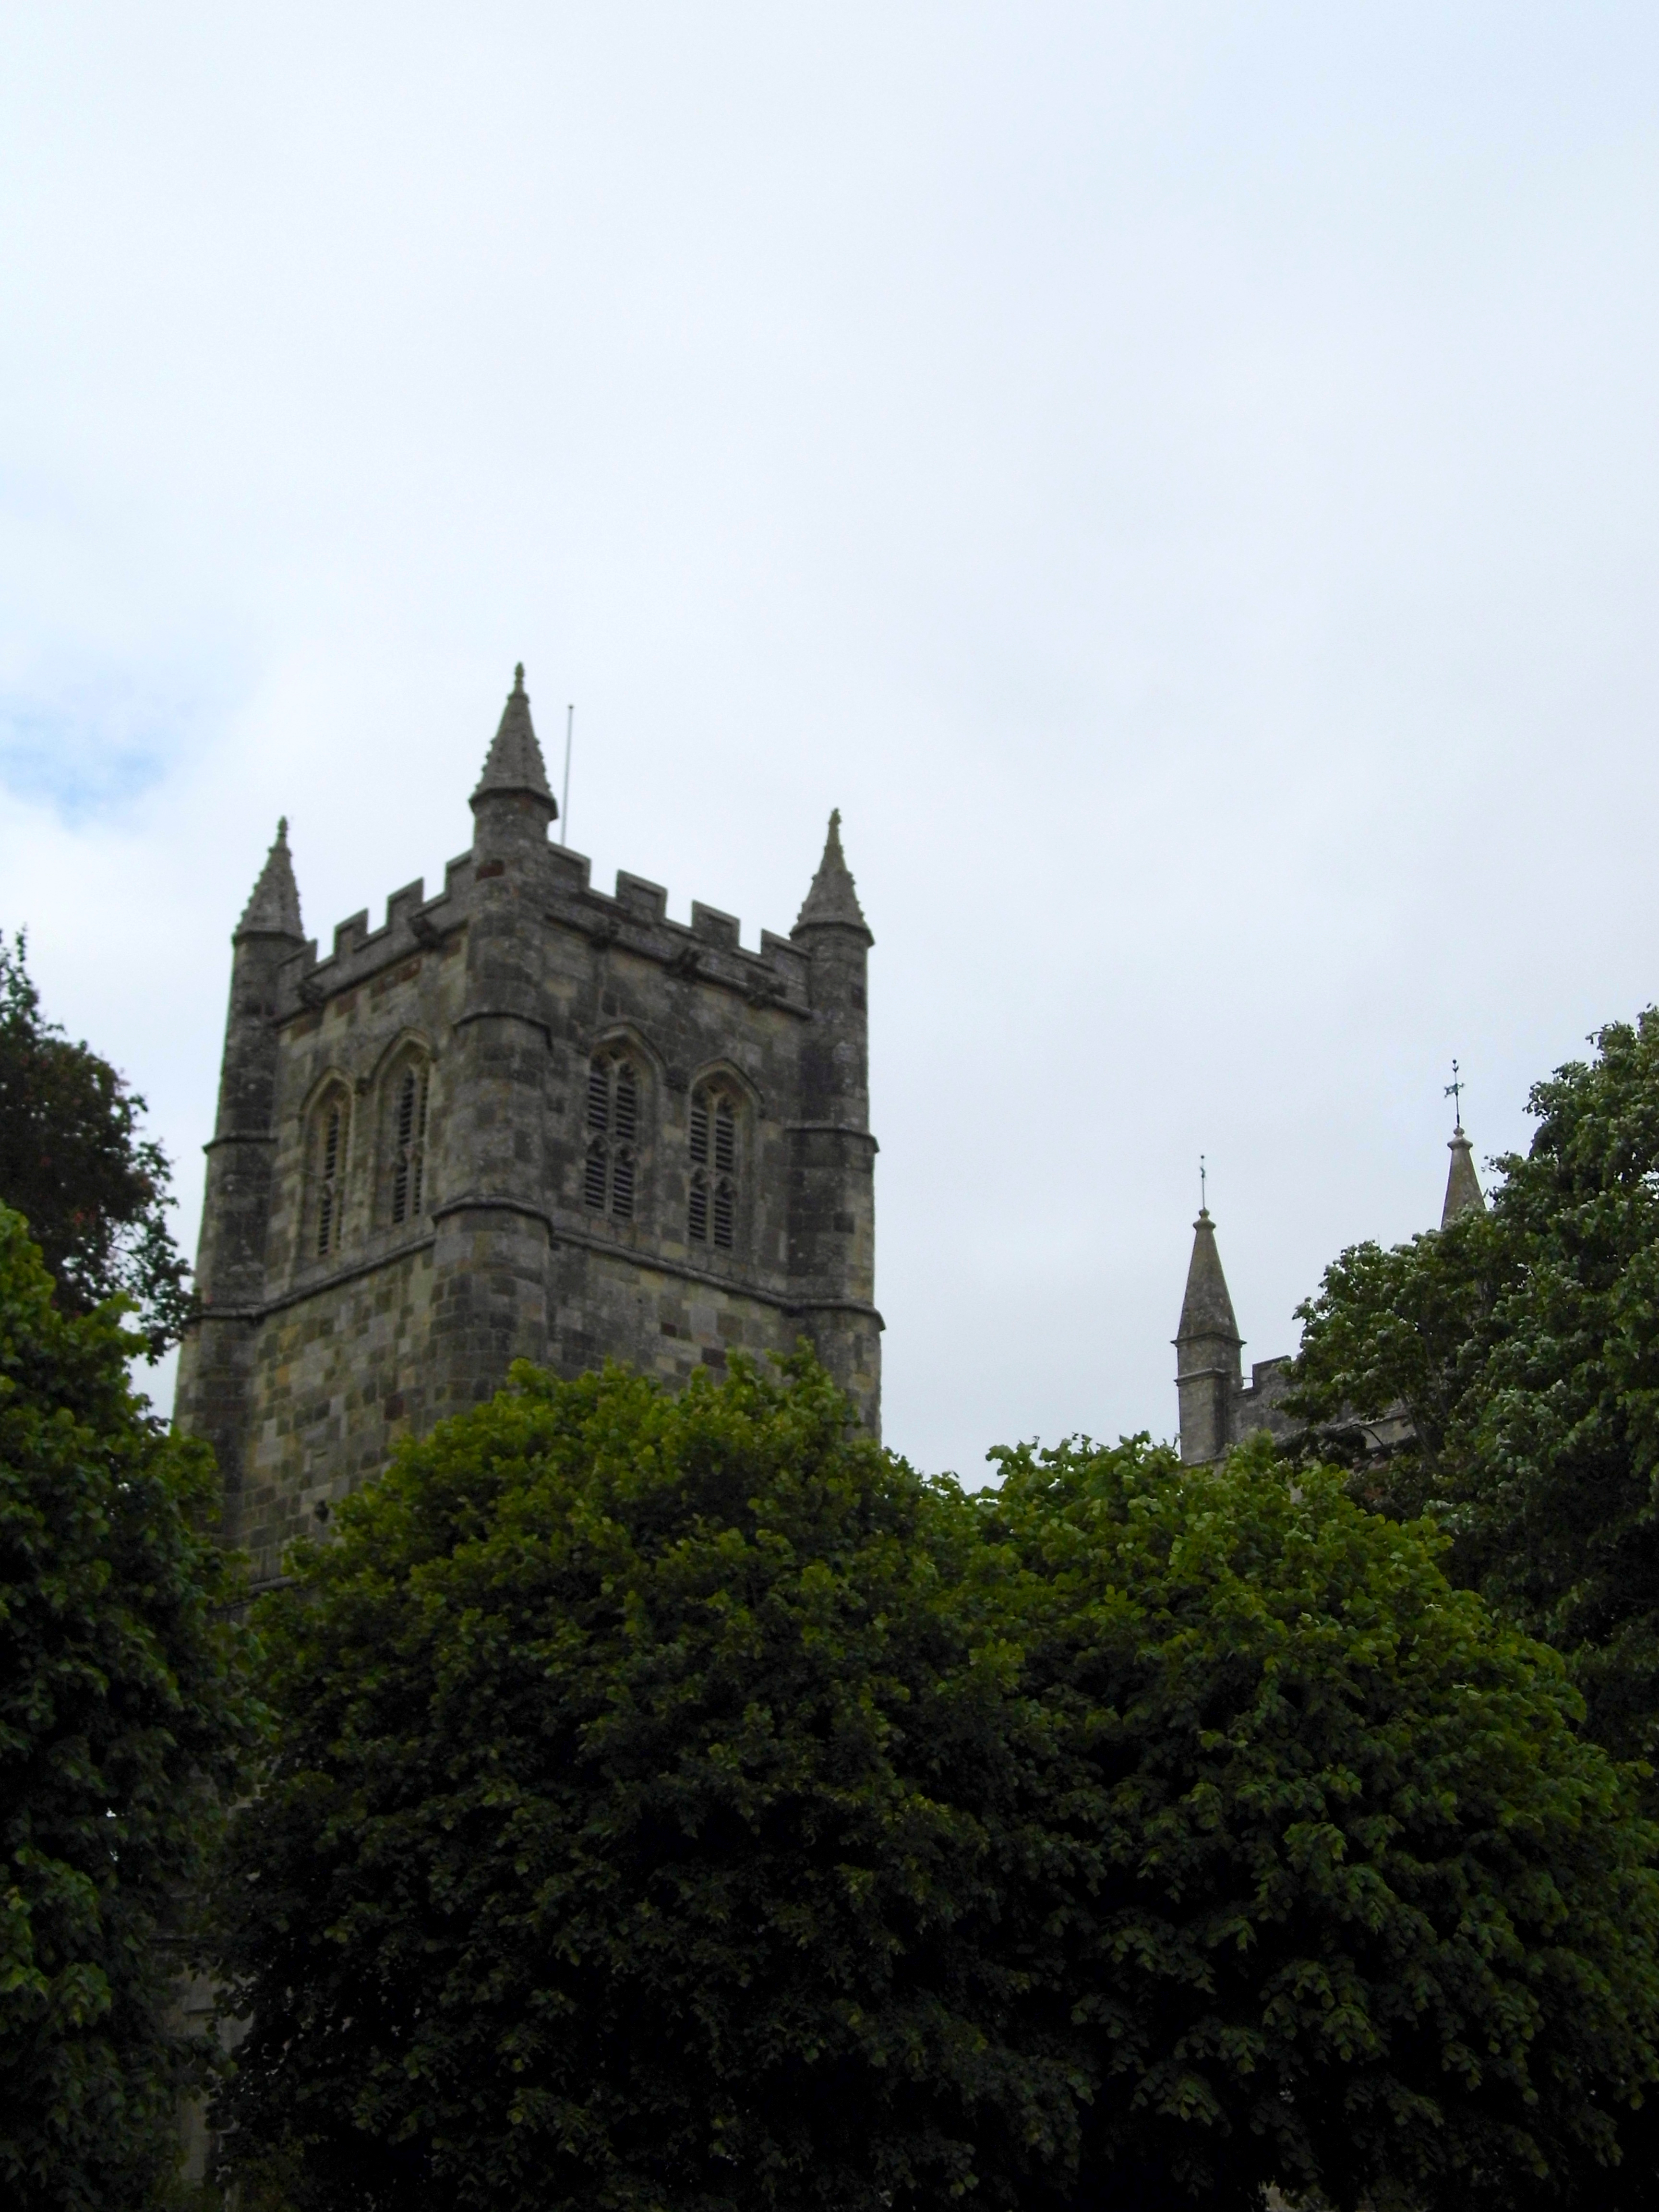
building, chateau, tower, castle, church, place of worship, spire, monastery, abbey, historic site